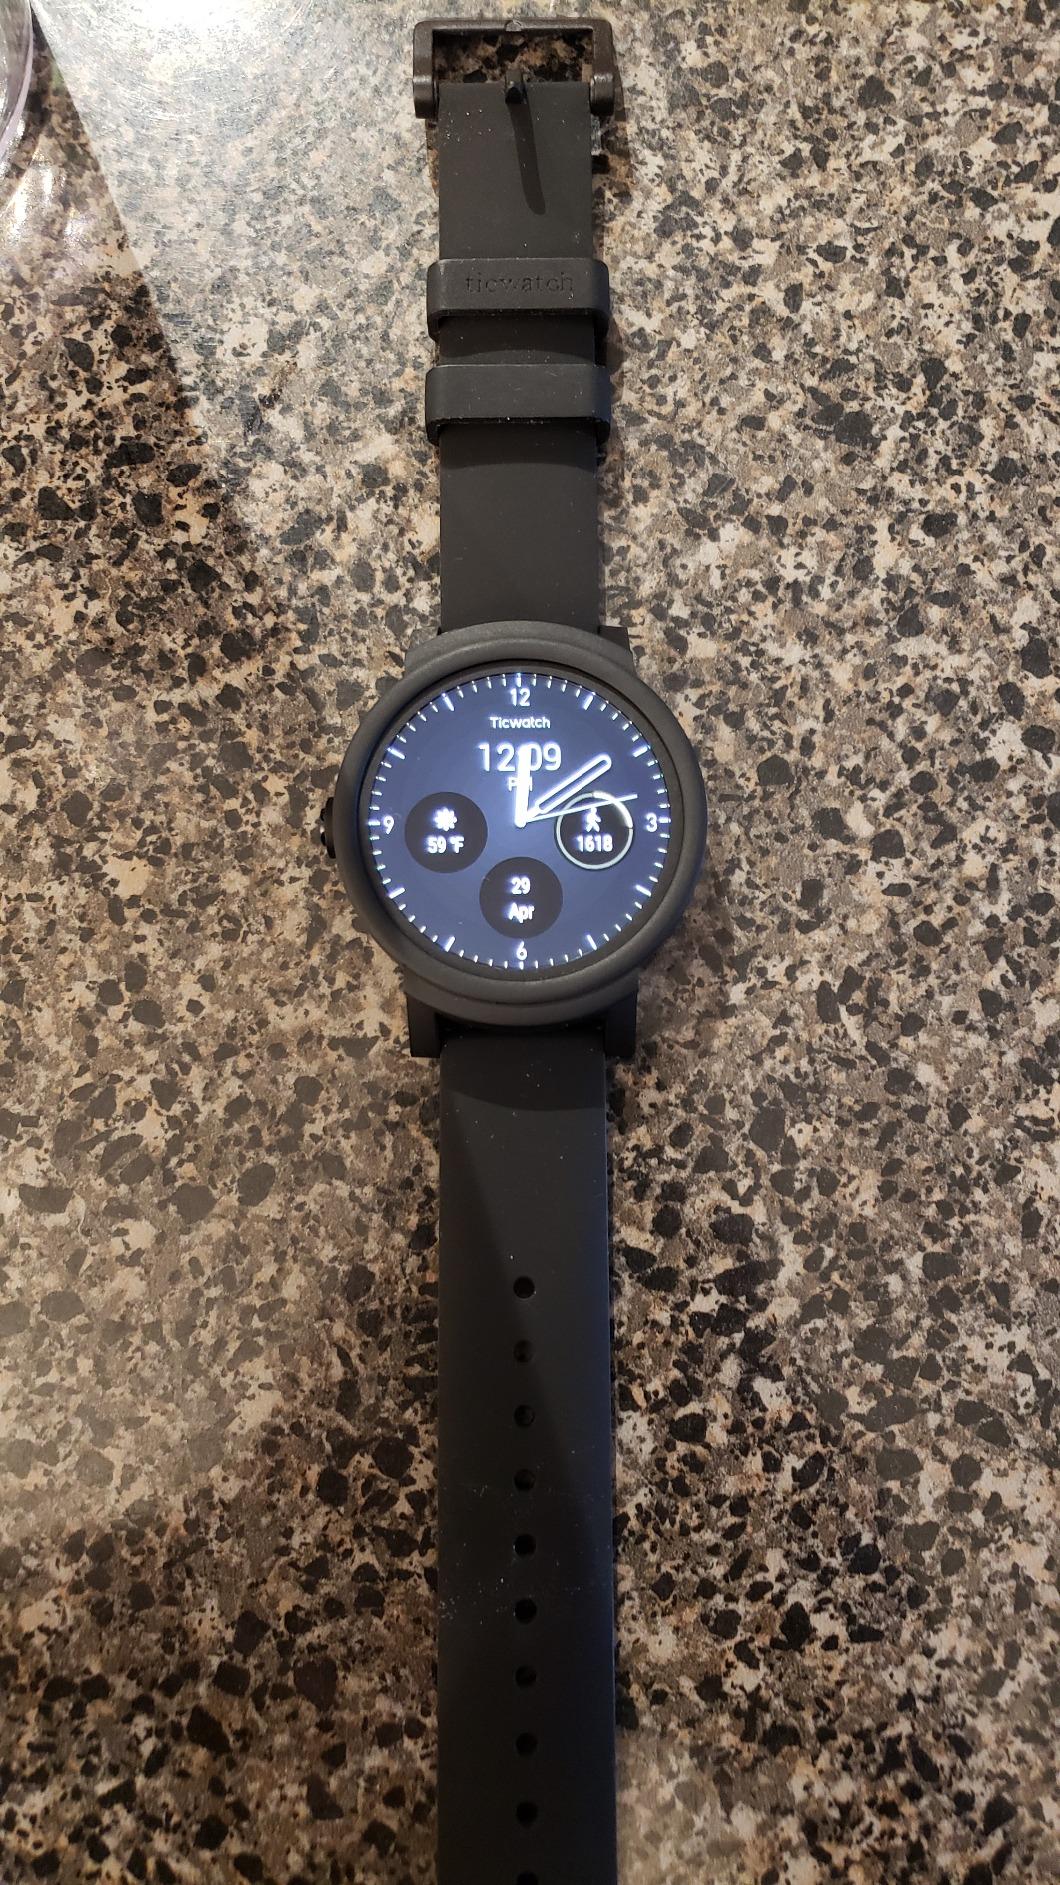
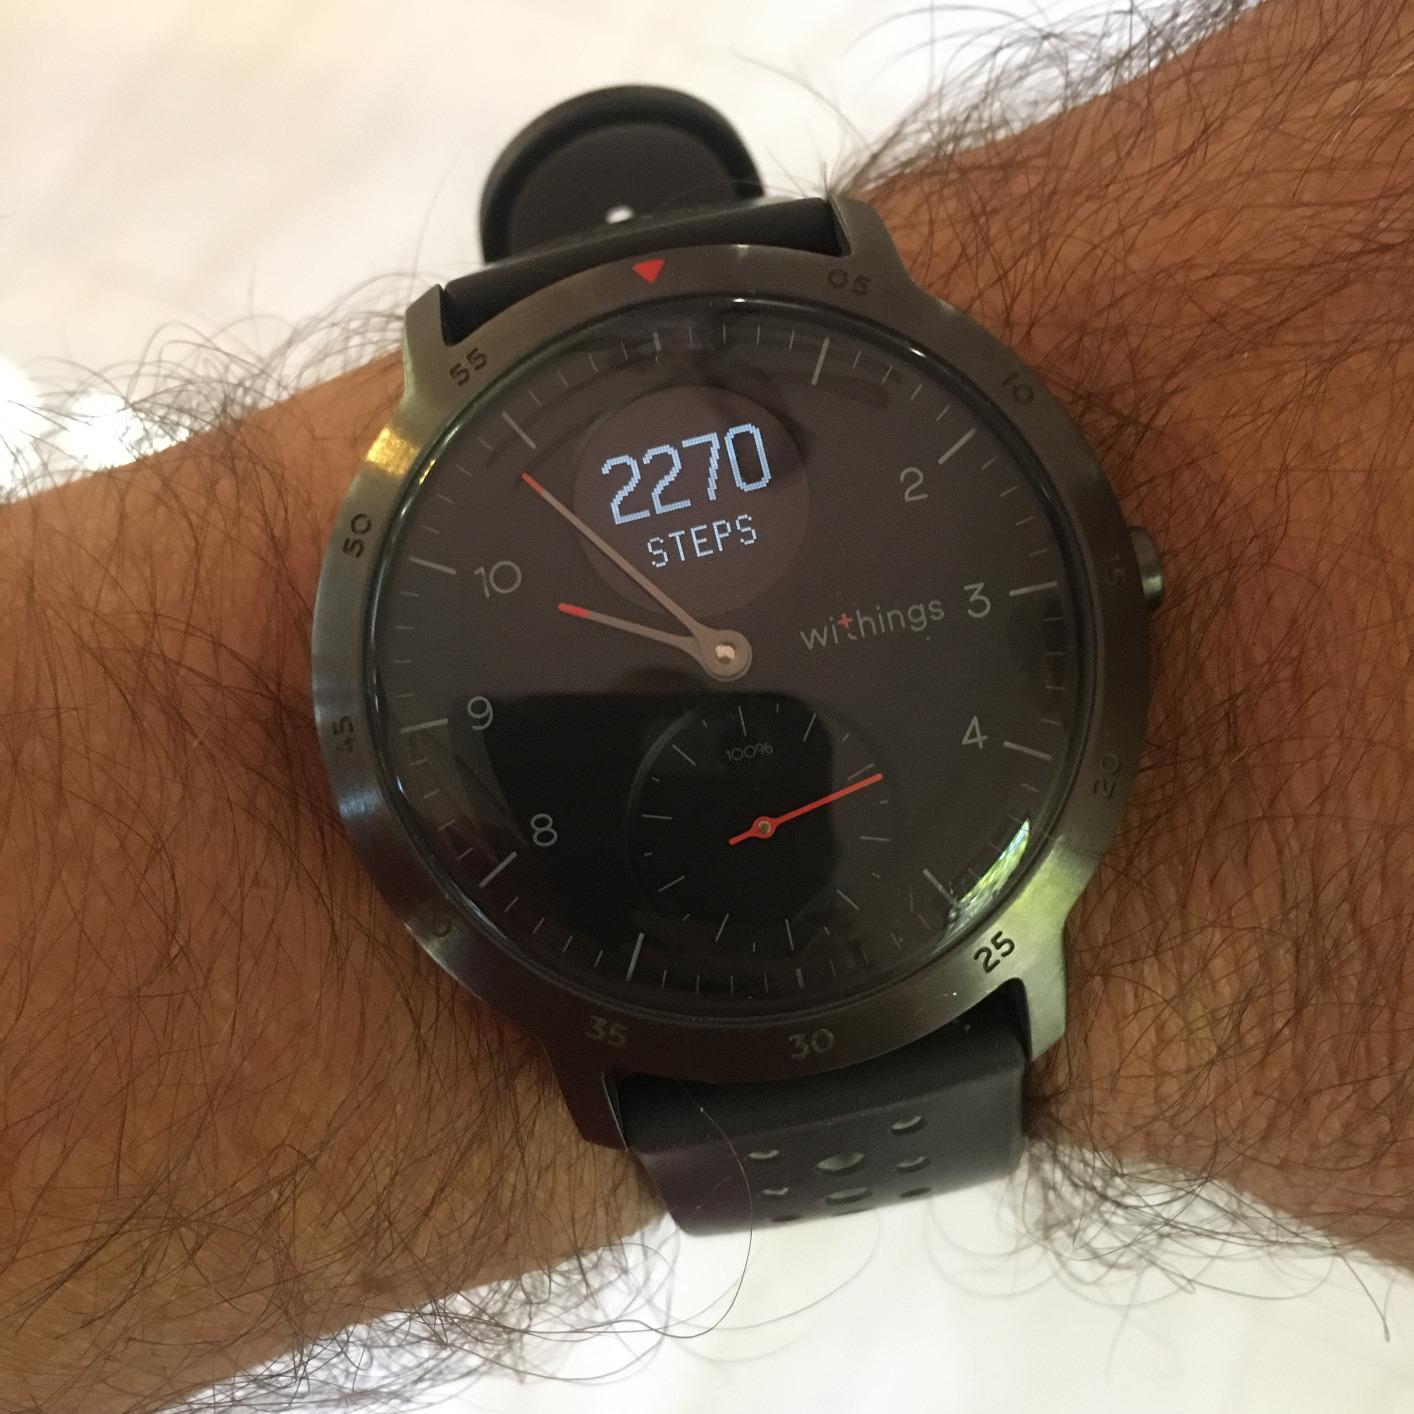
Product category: smartwatch
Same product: no